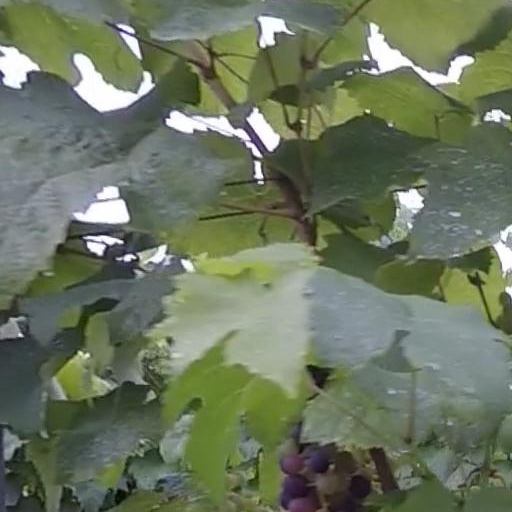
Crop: grape